Mobile tower fraud

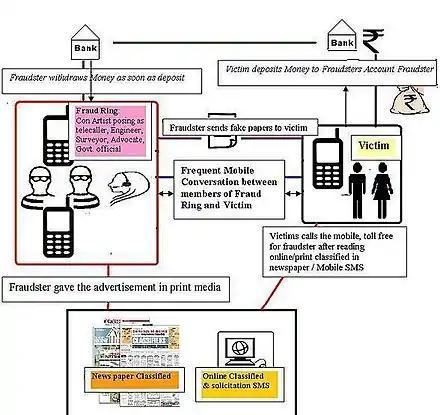

India is a country with 29 states and 8 union territories spreading across 3,287,240 square km with a population of 1,028,737,436 and a wireless teledensity of 78.93. Mobile phones are being used as the prime tool for contacting the target victims, whereas the internet, print media, television are being used as media to communicate the schemes, business plan, goods and services to the targets by the mass market fraudster. India has seen the emergence of a new type of mass market fraud during the last few years. This mass market fraud centers on the installation of a mobile tower on property owned by the victim. On the basis of scheme, this fraud may be termed "mass mobile tower fraud". Fraudsters have used innovative and sophisticated techniques to get money from victims. This fraud is unique to the Indian subcontinent and it is not mentioned in any discussion of mass market fraud in any of the OFT, FTC, ABS, FBI or IMMFGW documents.